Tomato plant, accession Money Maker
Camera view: vertical (180 deg); turntable rotation: 210 degrees
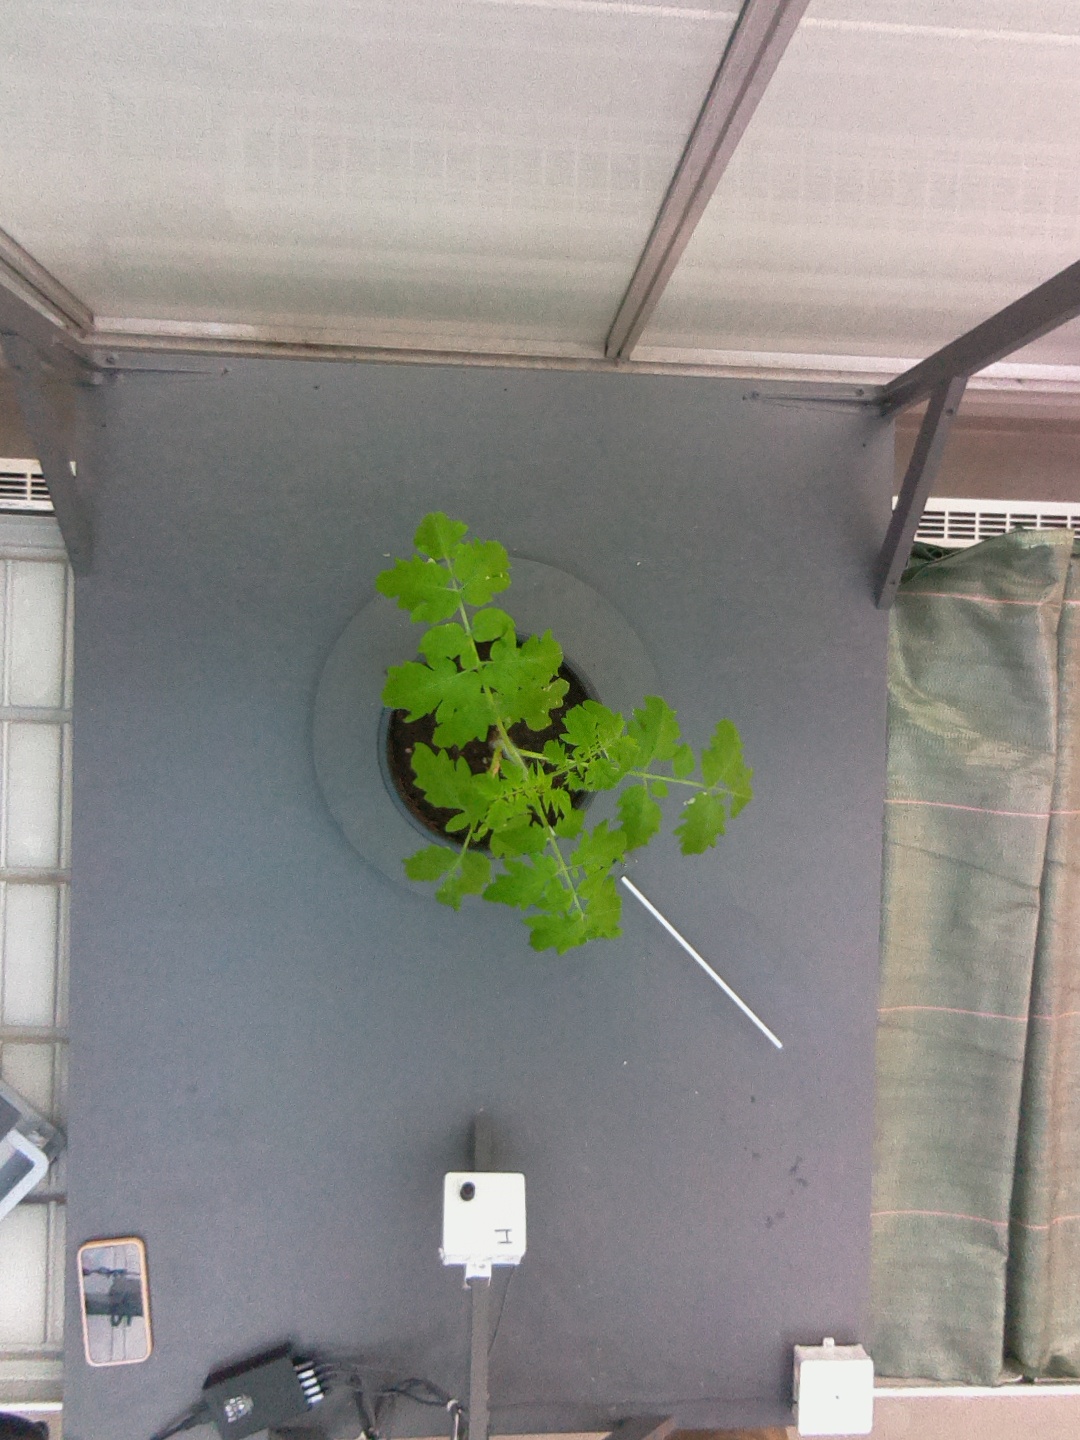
BBCH growth stage 13: 6 of true leaves visible